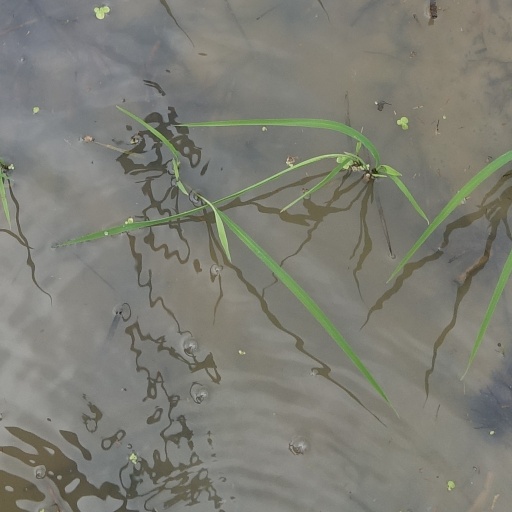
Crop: rice